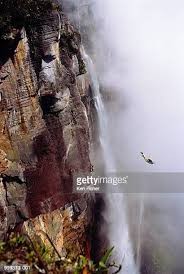
Landmark: Angel Falls